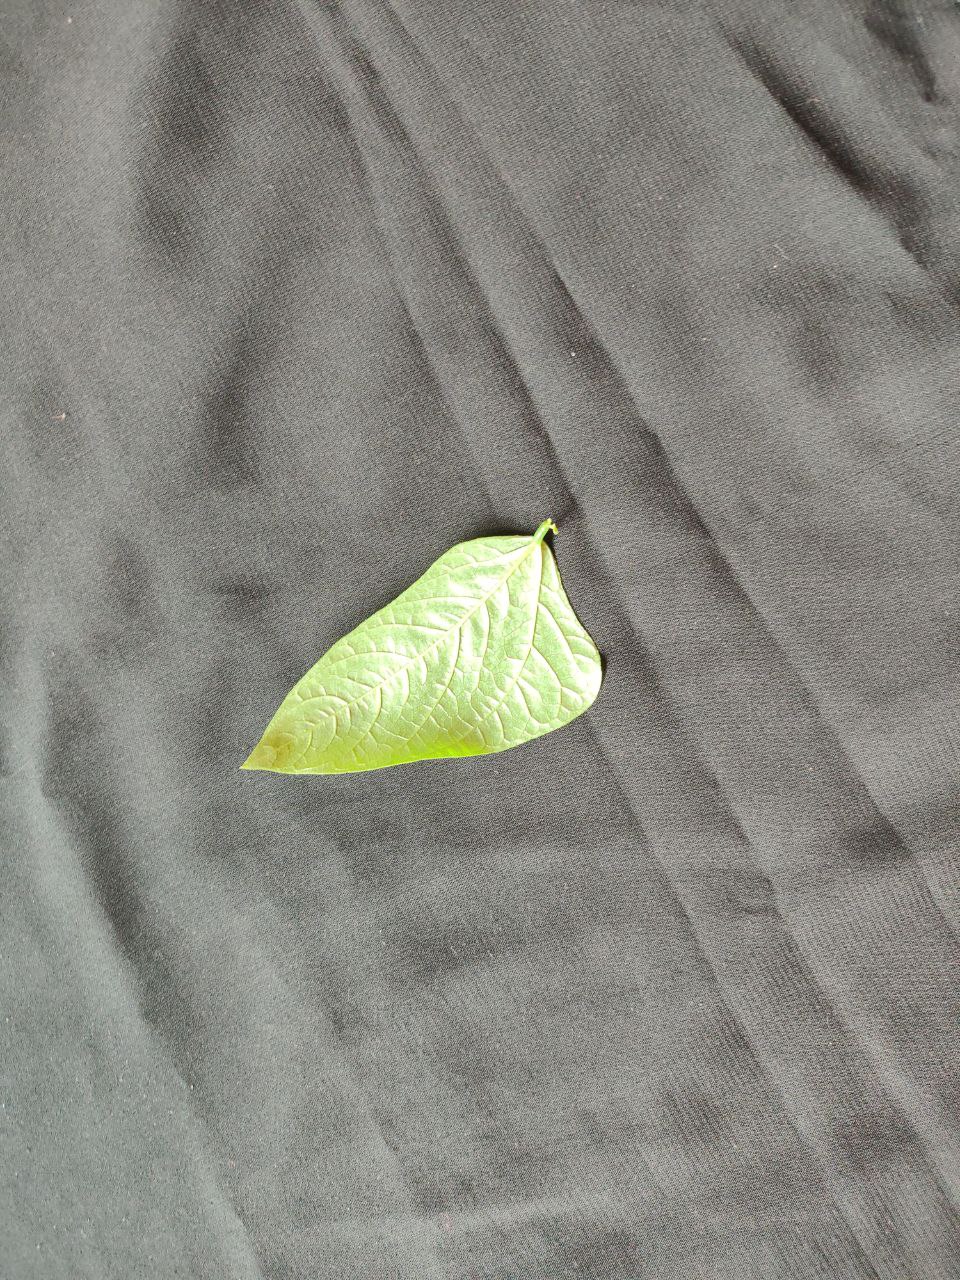
Crop: cowpea
Leaf condition: Fresh Leaf